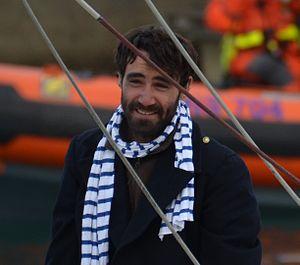
Alan Roura au départ du Vendée Globe 2016-2017
Alan Roura, né le 26 février 1993 à Onex, en Suisse, est un navigateur et skipper professionnel suisse. À 23 ans, dans le Vendée Globe 2016-2017, il est le plus jeune concurrent de l'histoire de l'épreuve, dont il termine 12ᵉ. En 2019, sur La Fabrique, deuxième Imoca du nom, il établit un record de traversée de l'Atlantique nord en solitaire sur un monocoque de 60 pieds, en 7 jours, 16 heures, 58 minutes et 25 secondes.